Vernagtferner

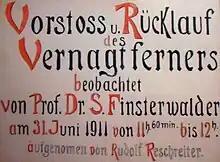
Caricature by Rudolf Reschreiter: "advance and retreat of the Vernagtferner", 1911

The glaciers in the Ötztal region received attention early on due to the tragedies they caused, even before scientific research on glaciers began. Joseph Walcher, a Vienna-based mechanical instructor and math professor, visited the Vernagtferner one year after the 1771 eruption and published the earliest scientific study on the Ötztal glaciers in "Nachrichten von den Eisbergen im Tyrol" (1773). In his work, he included instructions on what to do in case of danger, such as clearing the stream and removing timbers from the bank. The Vernagtferner and other Ötztal glaciers were crucial in gaining new insights into glaciology in the following years. Sebastian Finsterwalder, a professor of glacier research at the Technical University in Munich, wrote the standard works on glacier surveying techniques around 1895, which contain ideas about the laws of glacier movement that remain valid today.